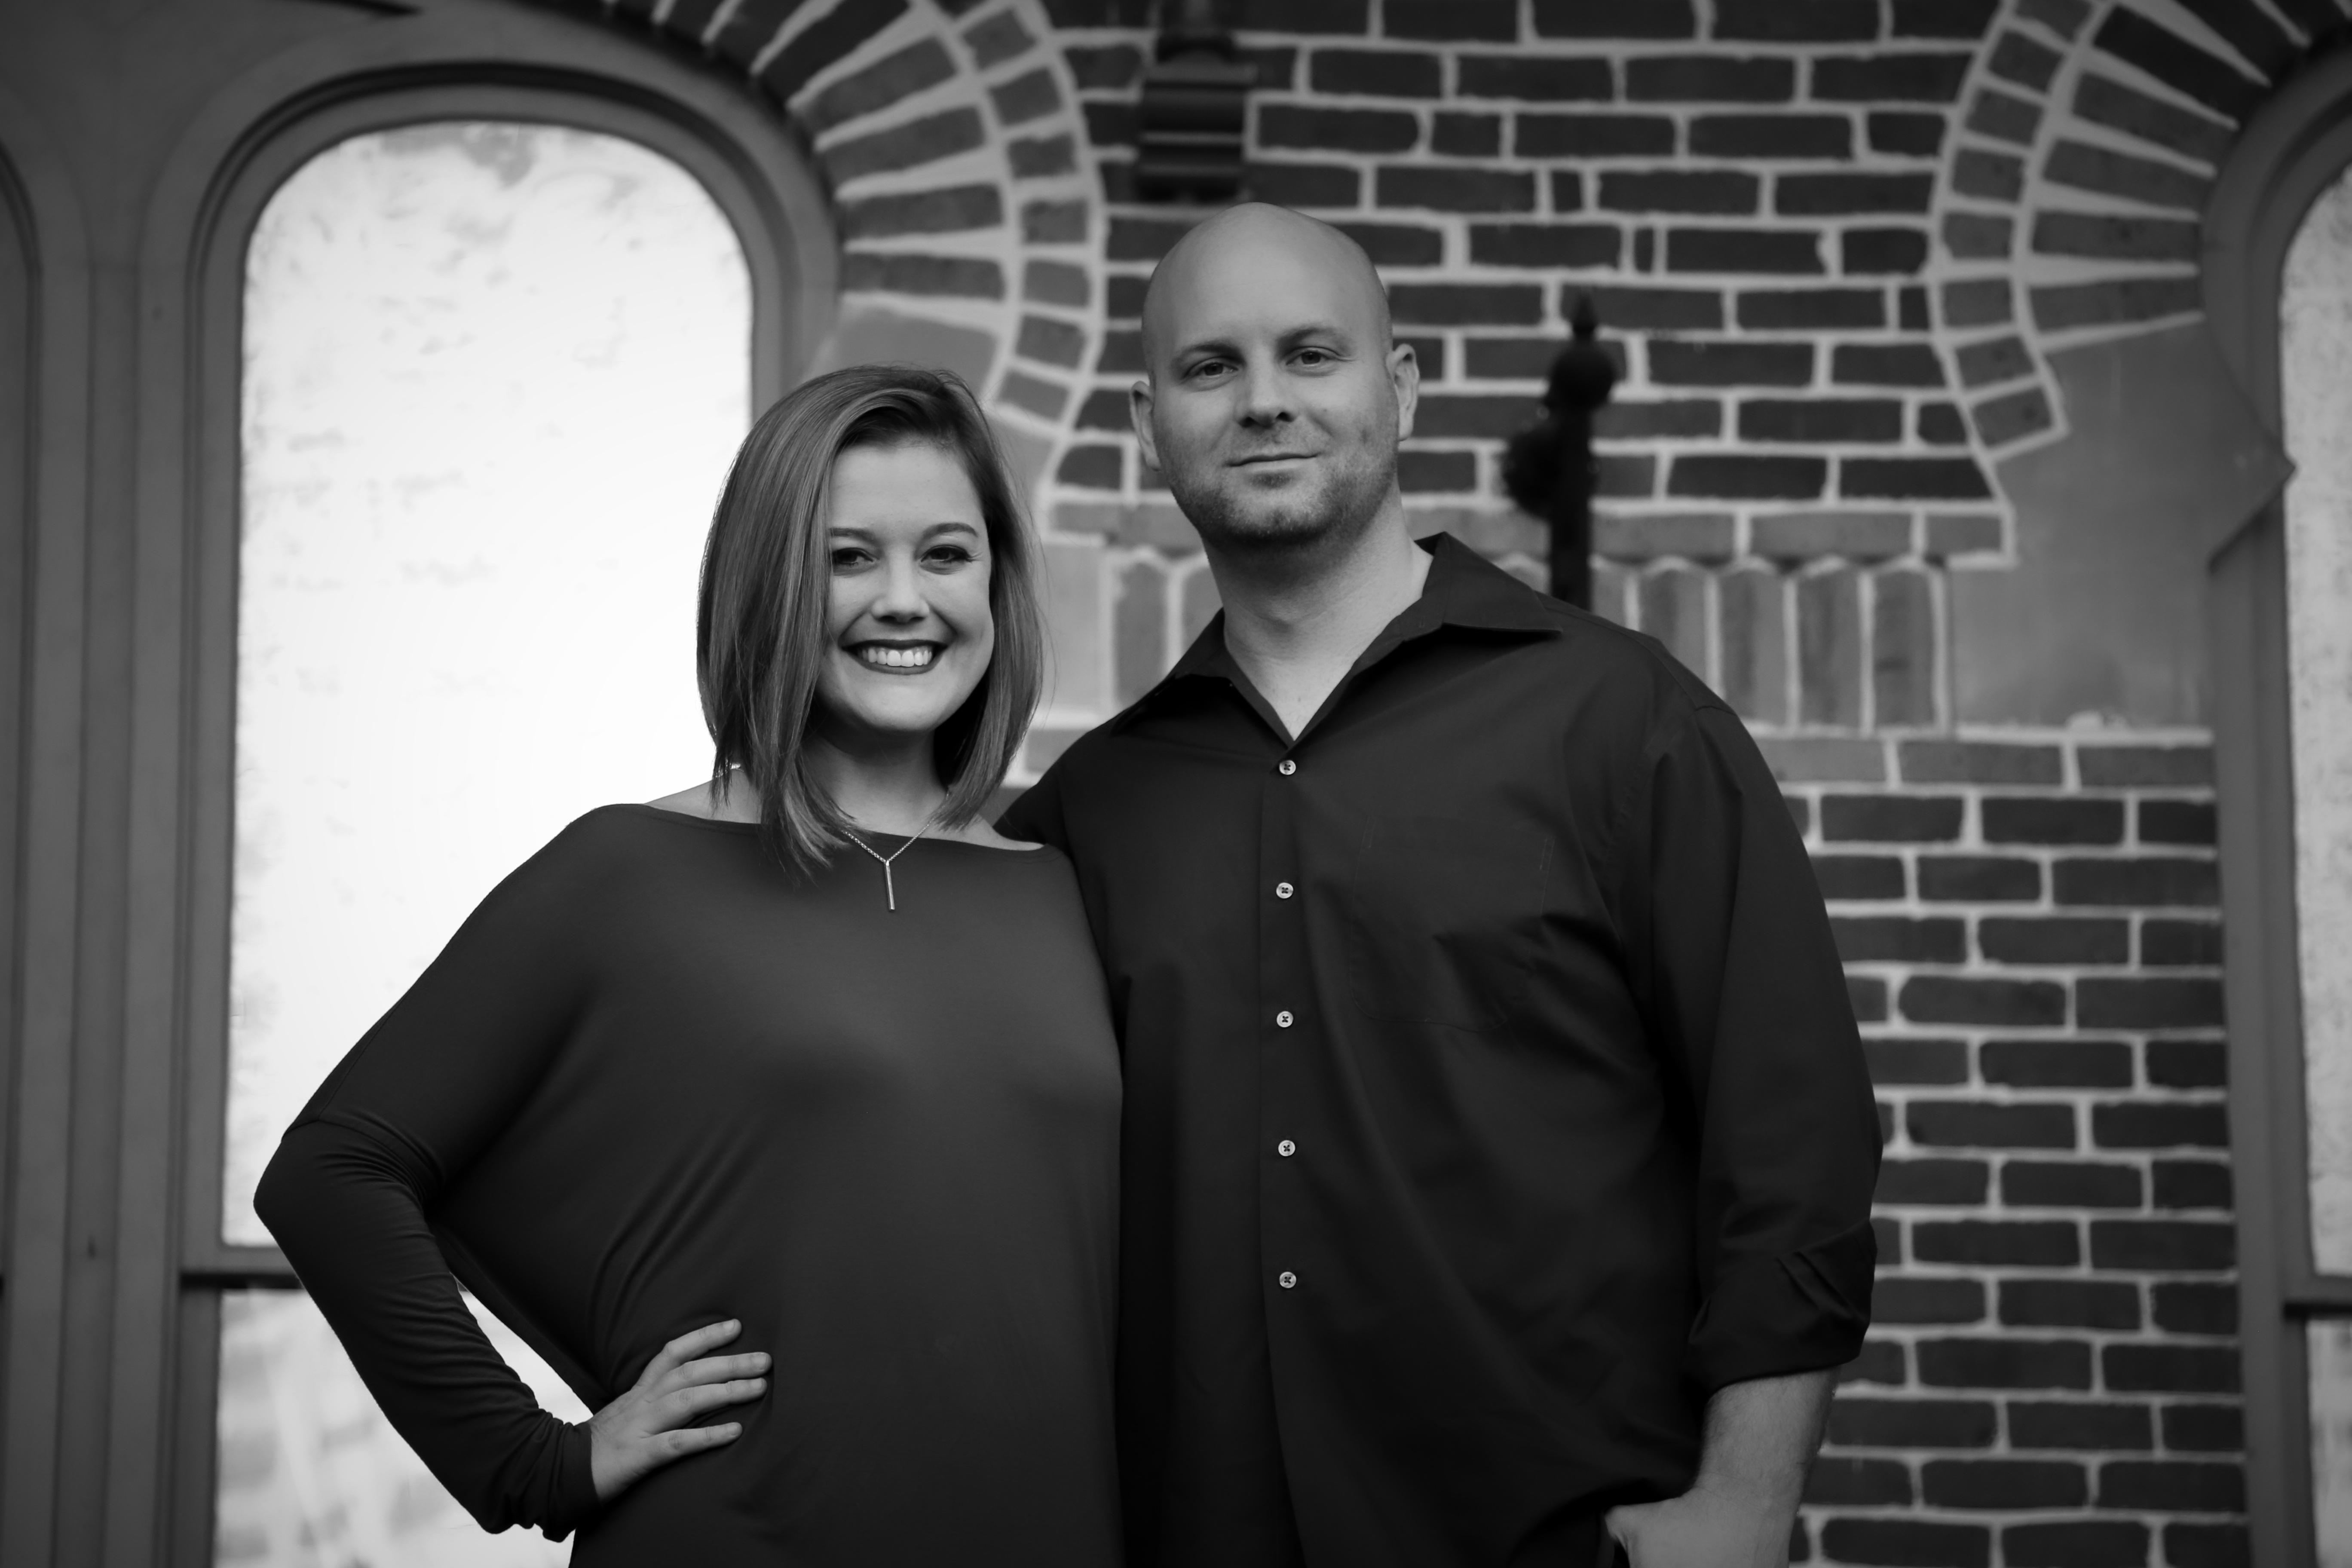
man, black and white, people, photography, love, couple, black, monochrome, marriage, ceremony, wife, photograph, husband, monochrome photography, portrait photography